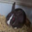
Label: rabbit